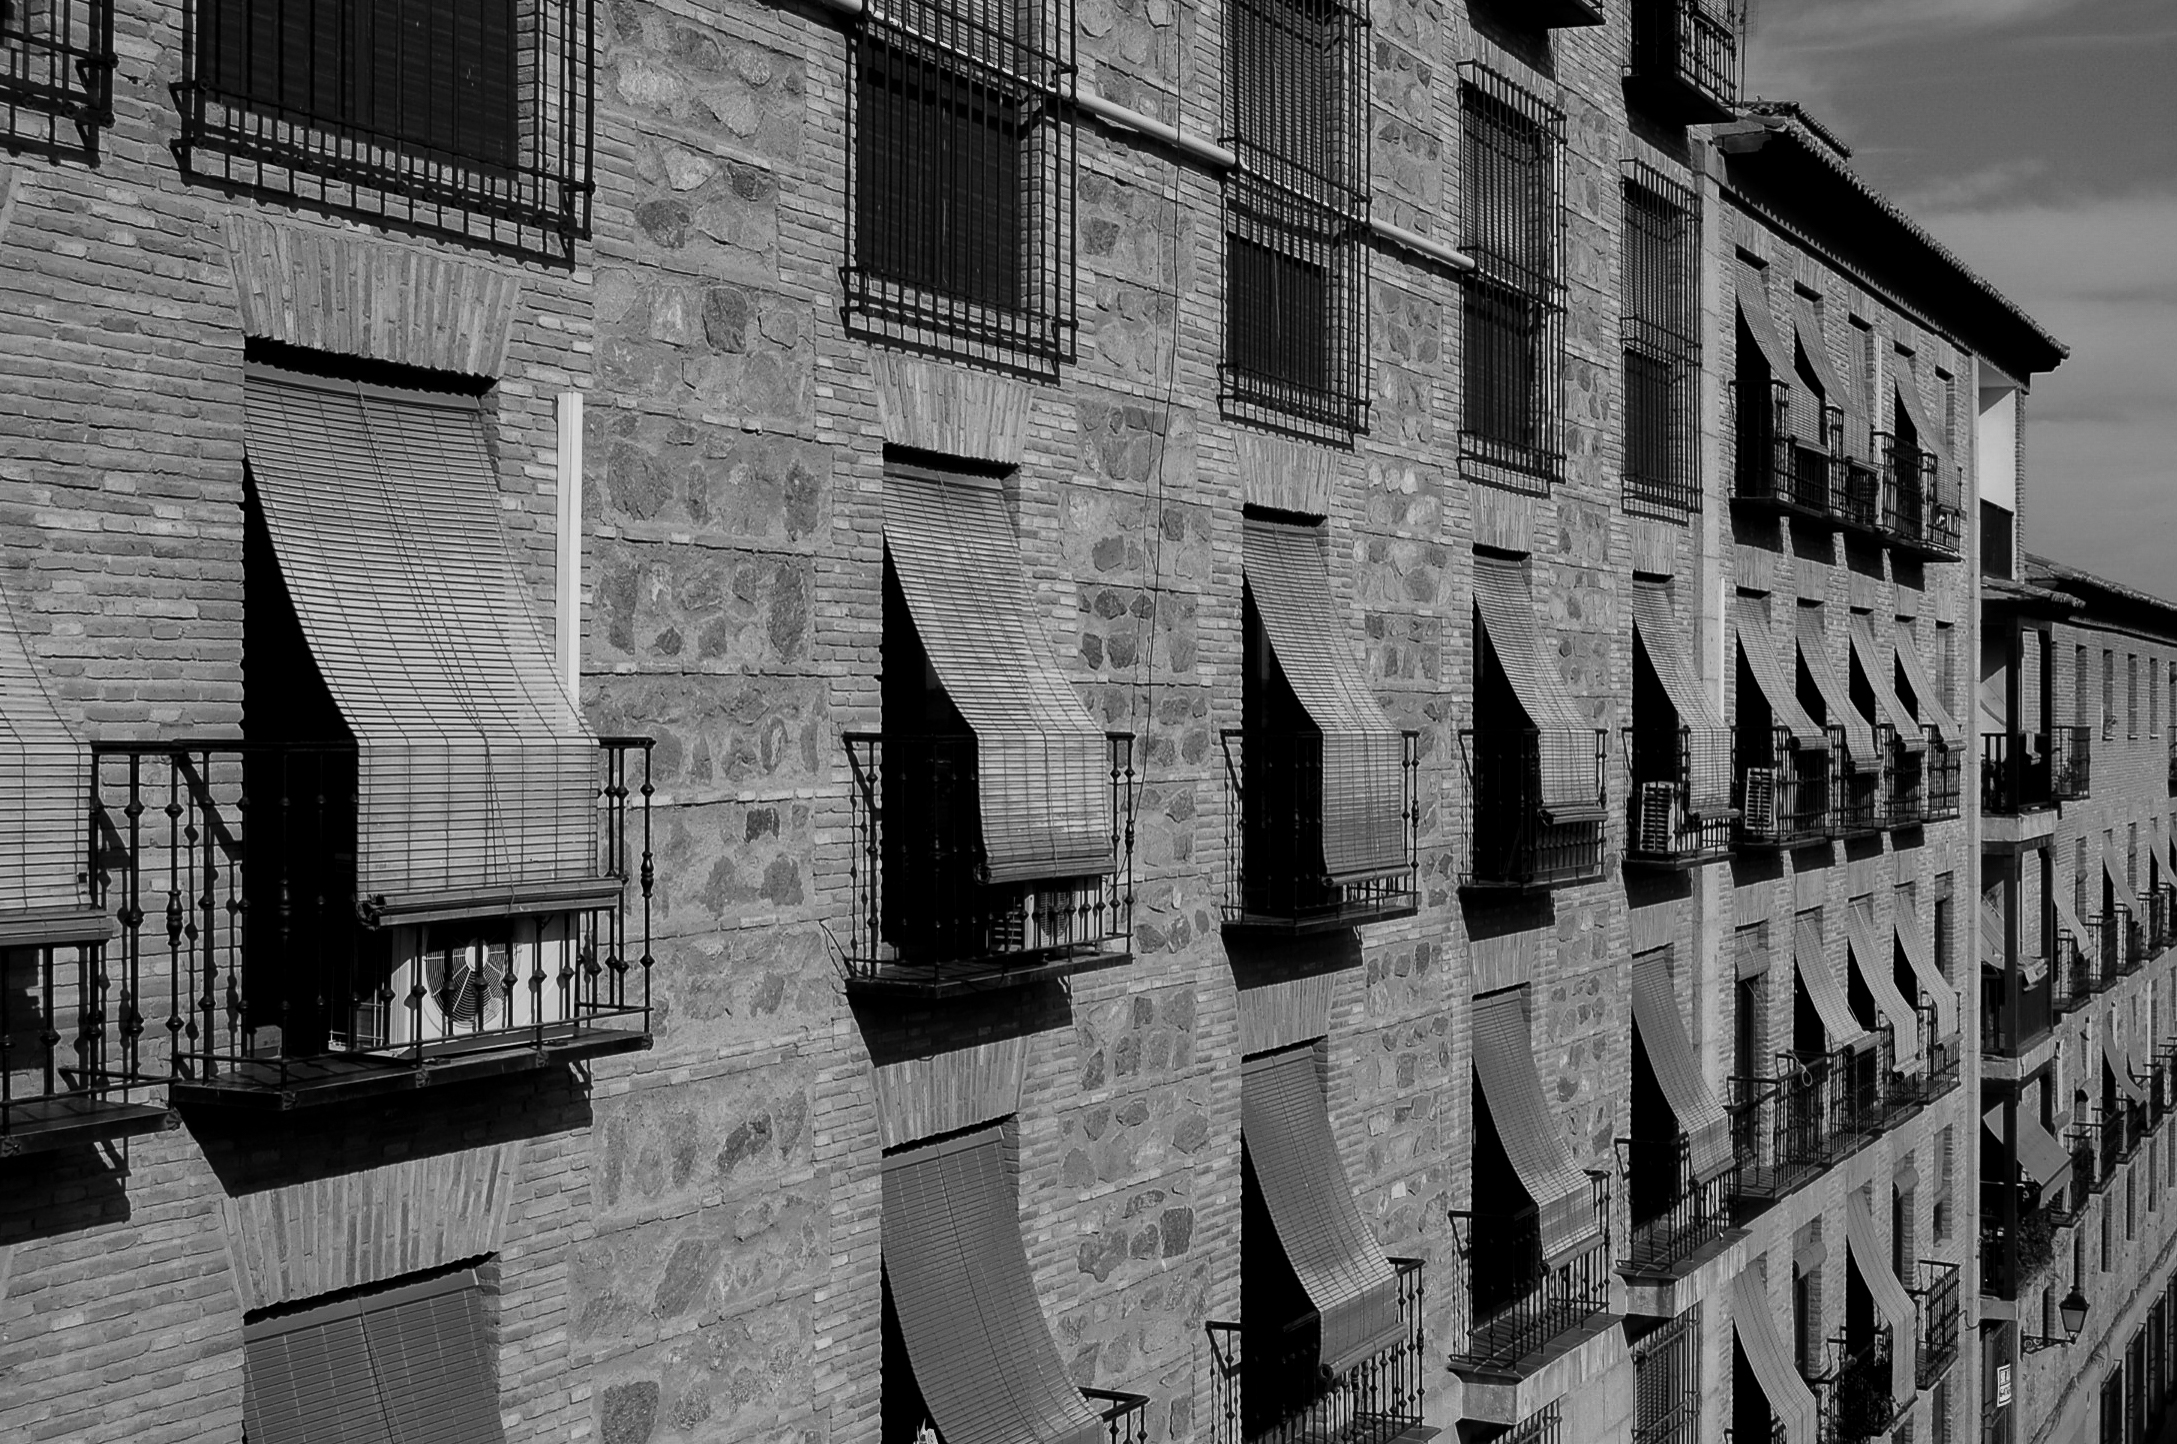
black and white, architecture, road, white, street, photography, house, city, wall, photo, facade, black, monochrome, brick, infrastructure, photograph, foto, argentina, toledo, castillalamancha, shape, es, espana, rodrigoparedes, buenosaires, 160378, www160378com, urban area, monochrome photography